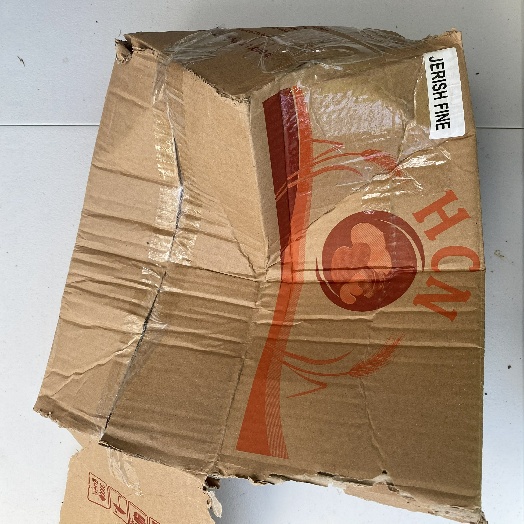
Label: Cardboard